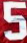
Number: 5